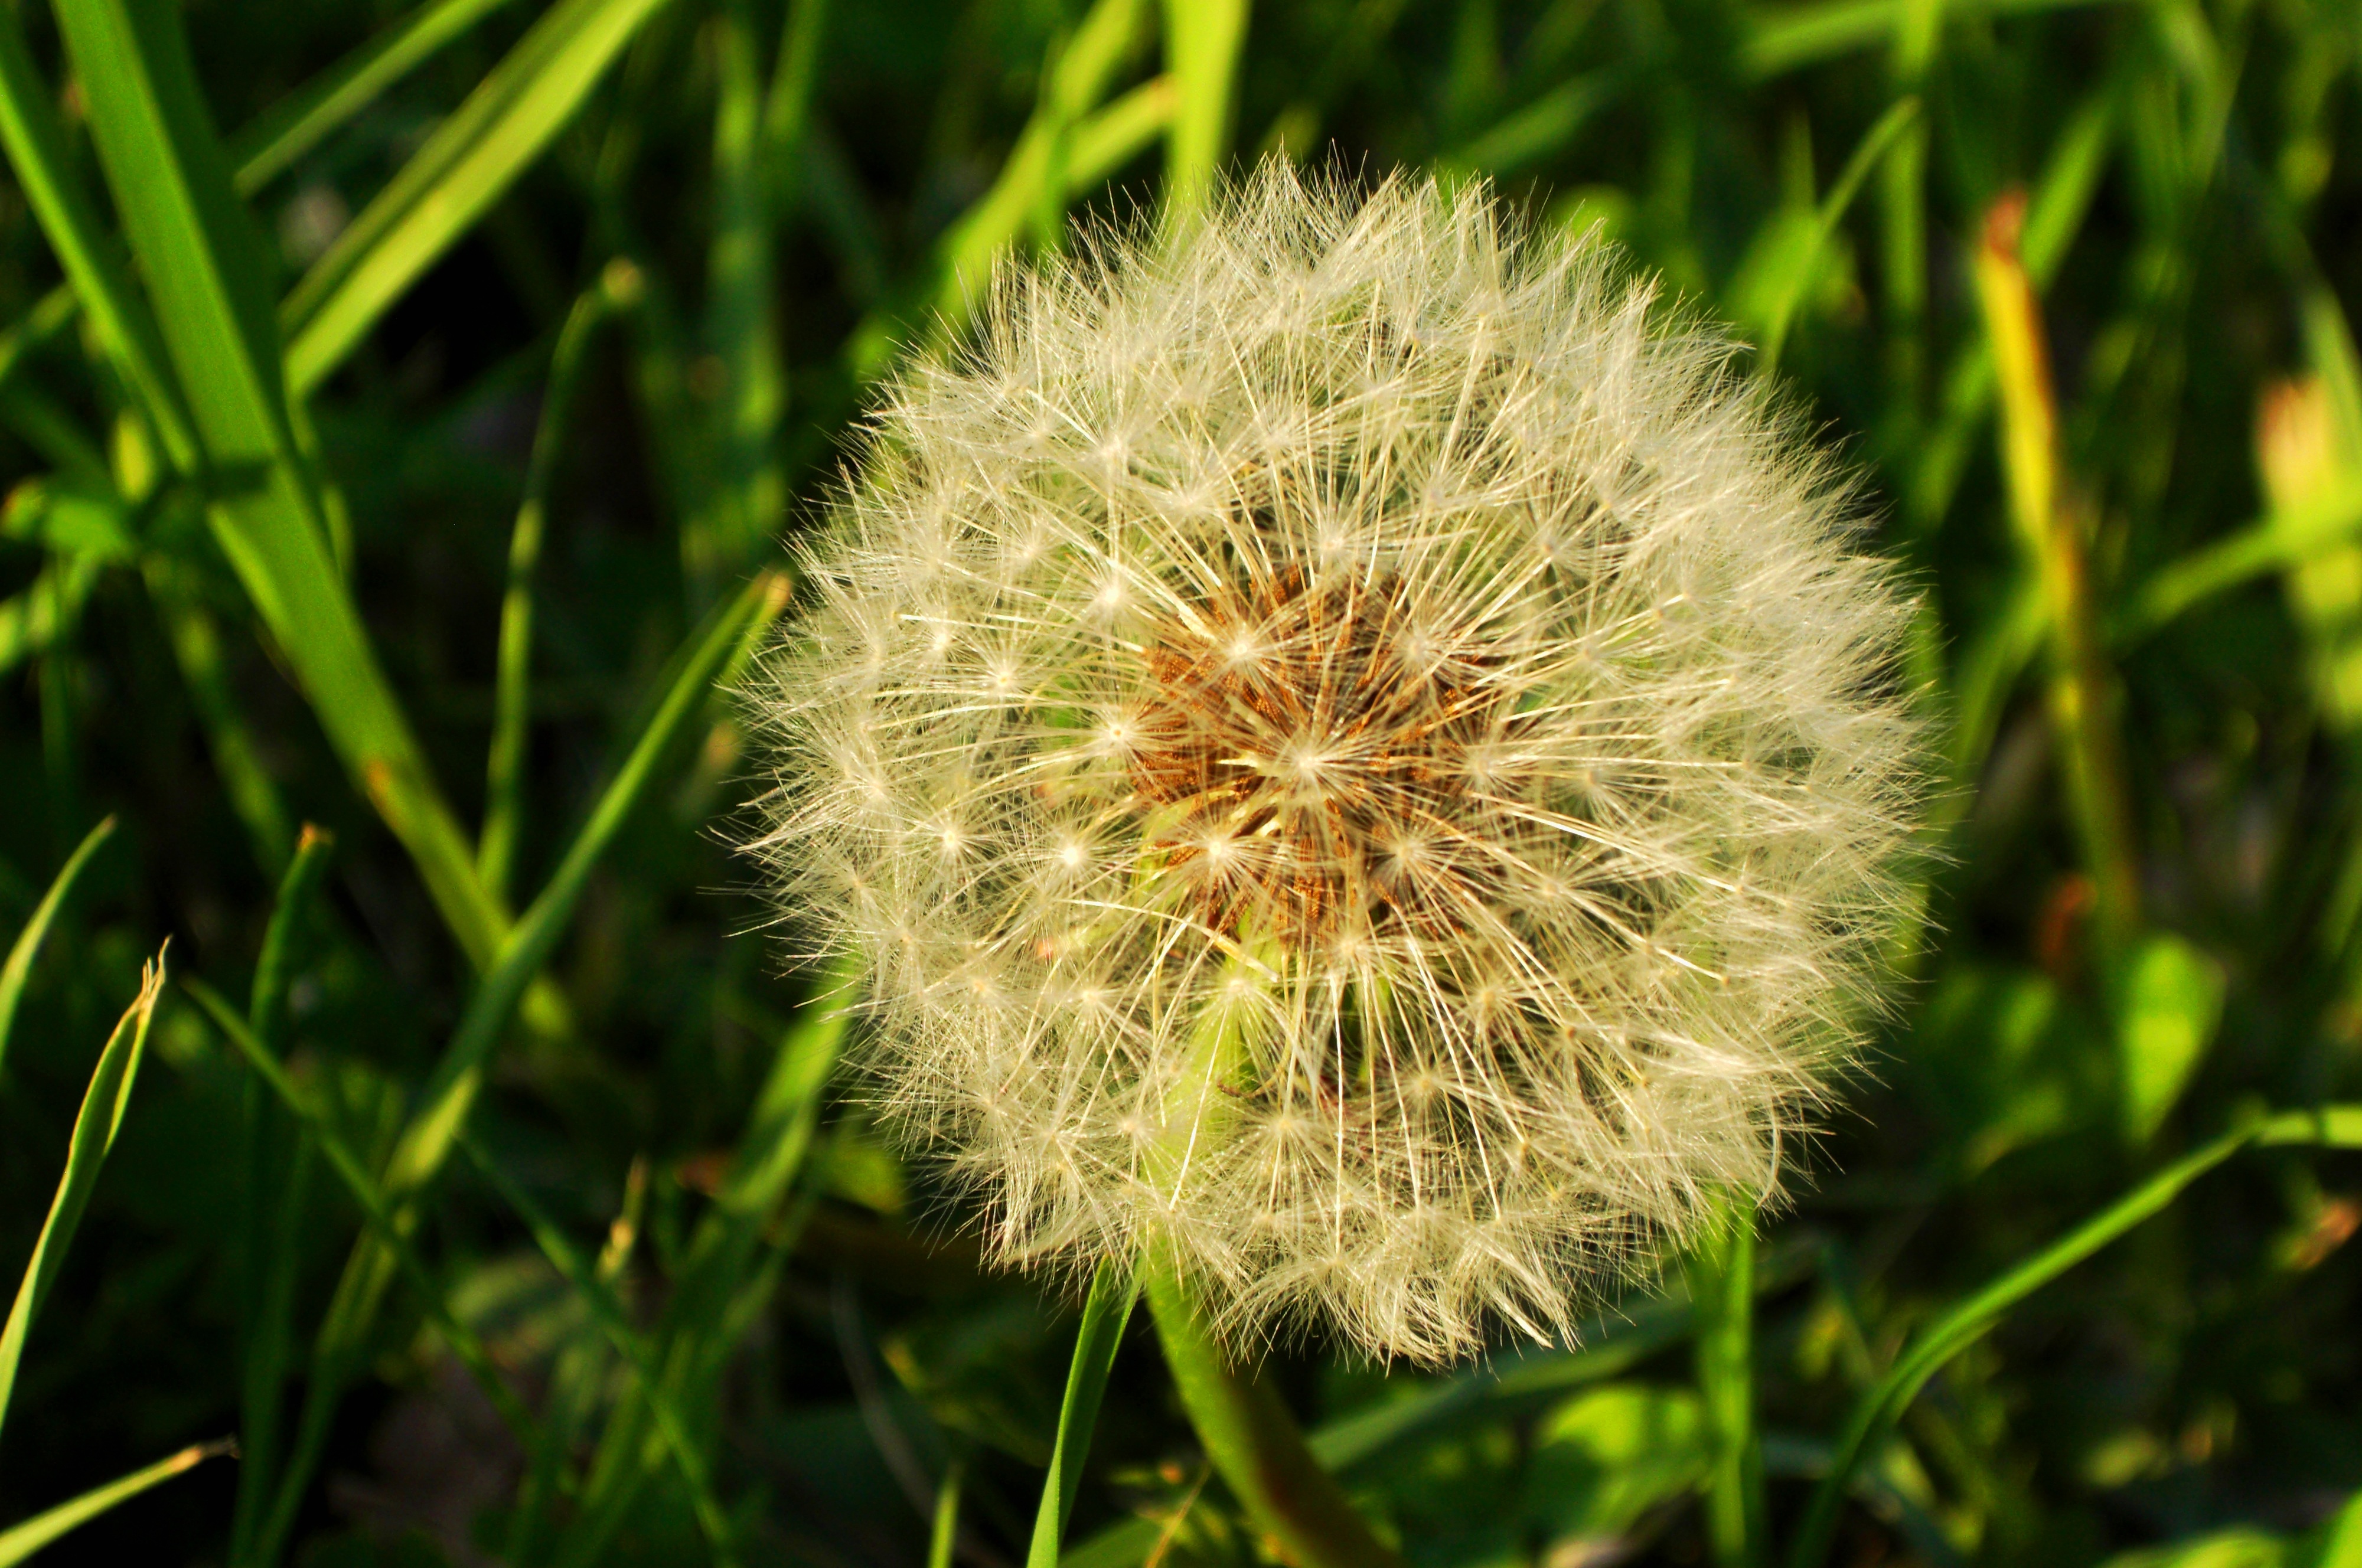
nature, grass, plant, meadow, dandelion, prairie, flower, green, botany, flora, wildflower, close up, thistle, macro photography, flowering plant, daisy family, grass family, plant stem, land plant, thorns spines and prickles